Isabelle Cogitore

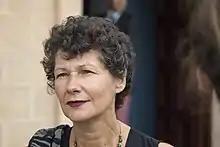
Cogitore in 2018

Isabelle Cogitore (born 29 July 1964) is a French historian, a specialist in ancient Rome, and professor of Latin language and literature at Stendhal University in Grenoble.